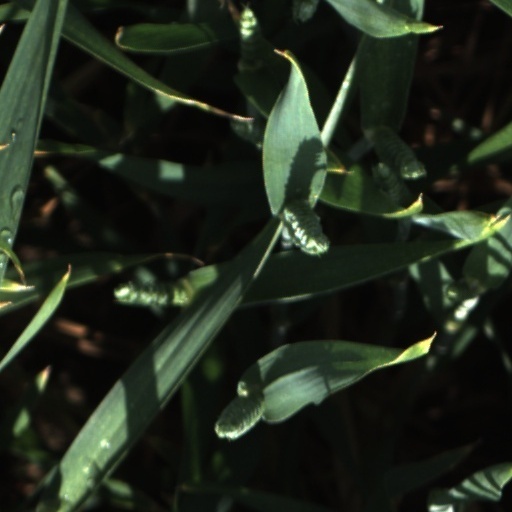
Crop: wheat